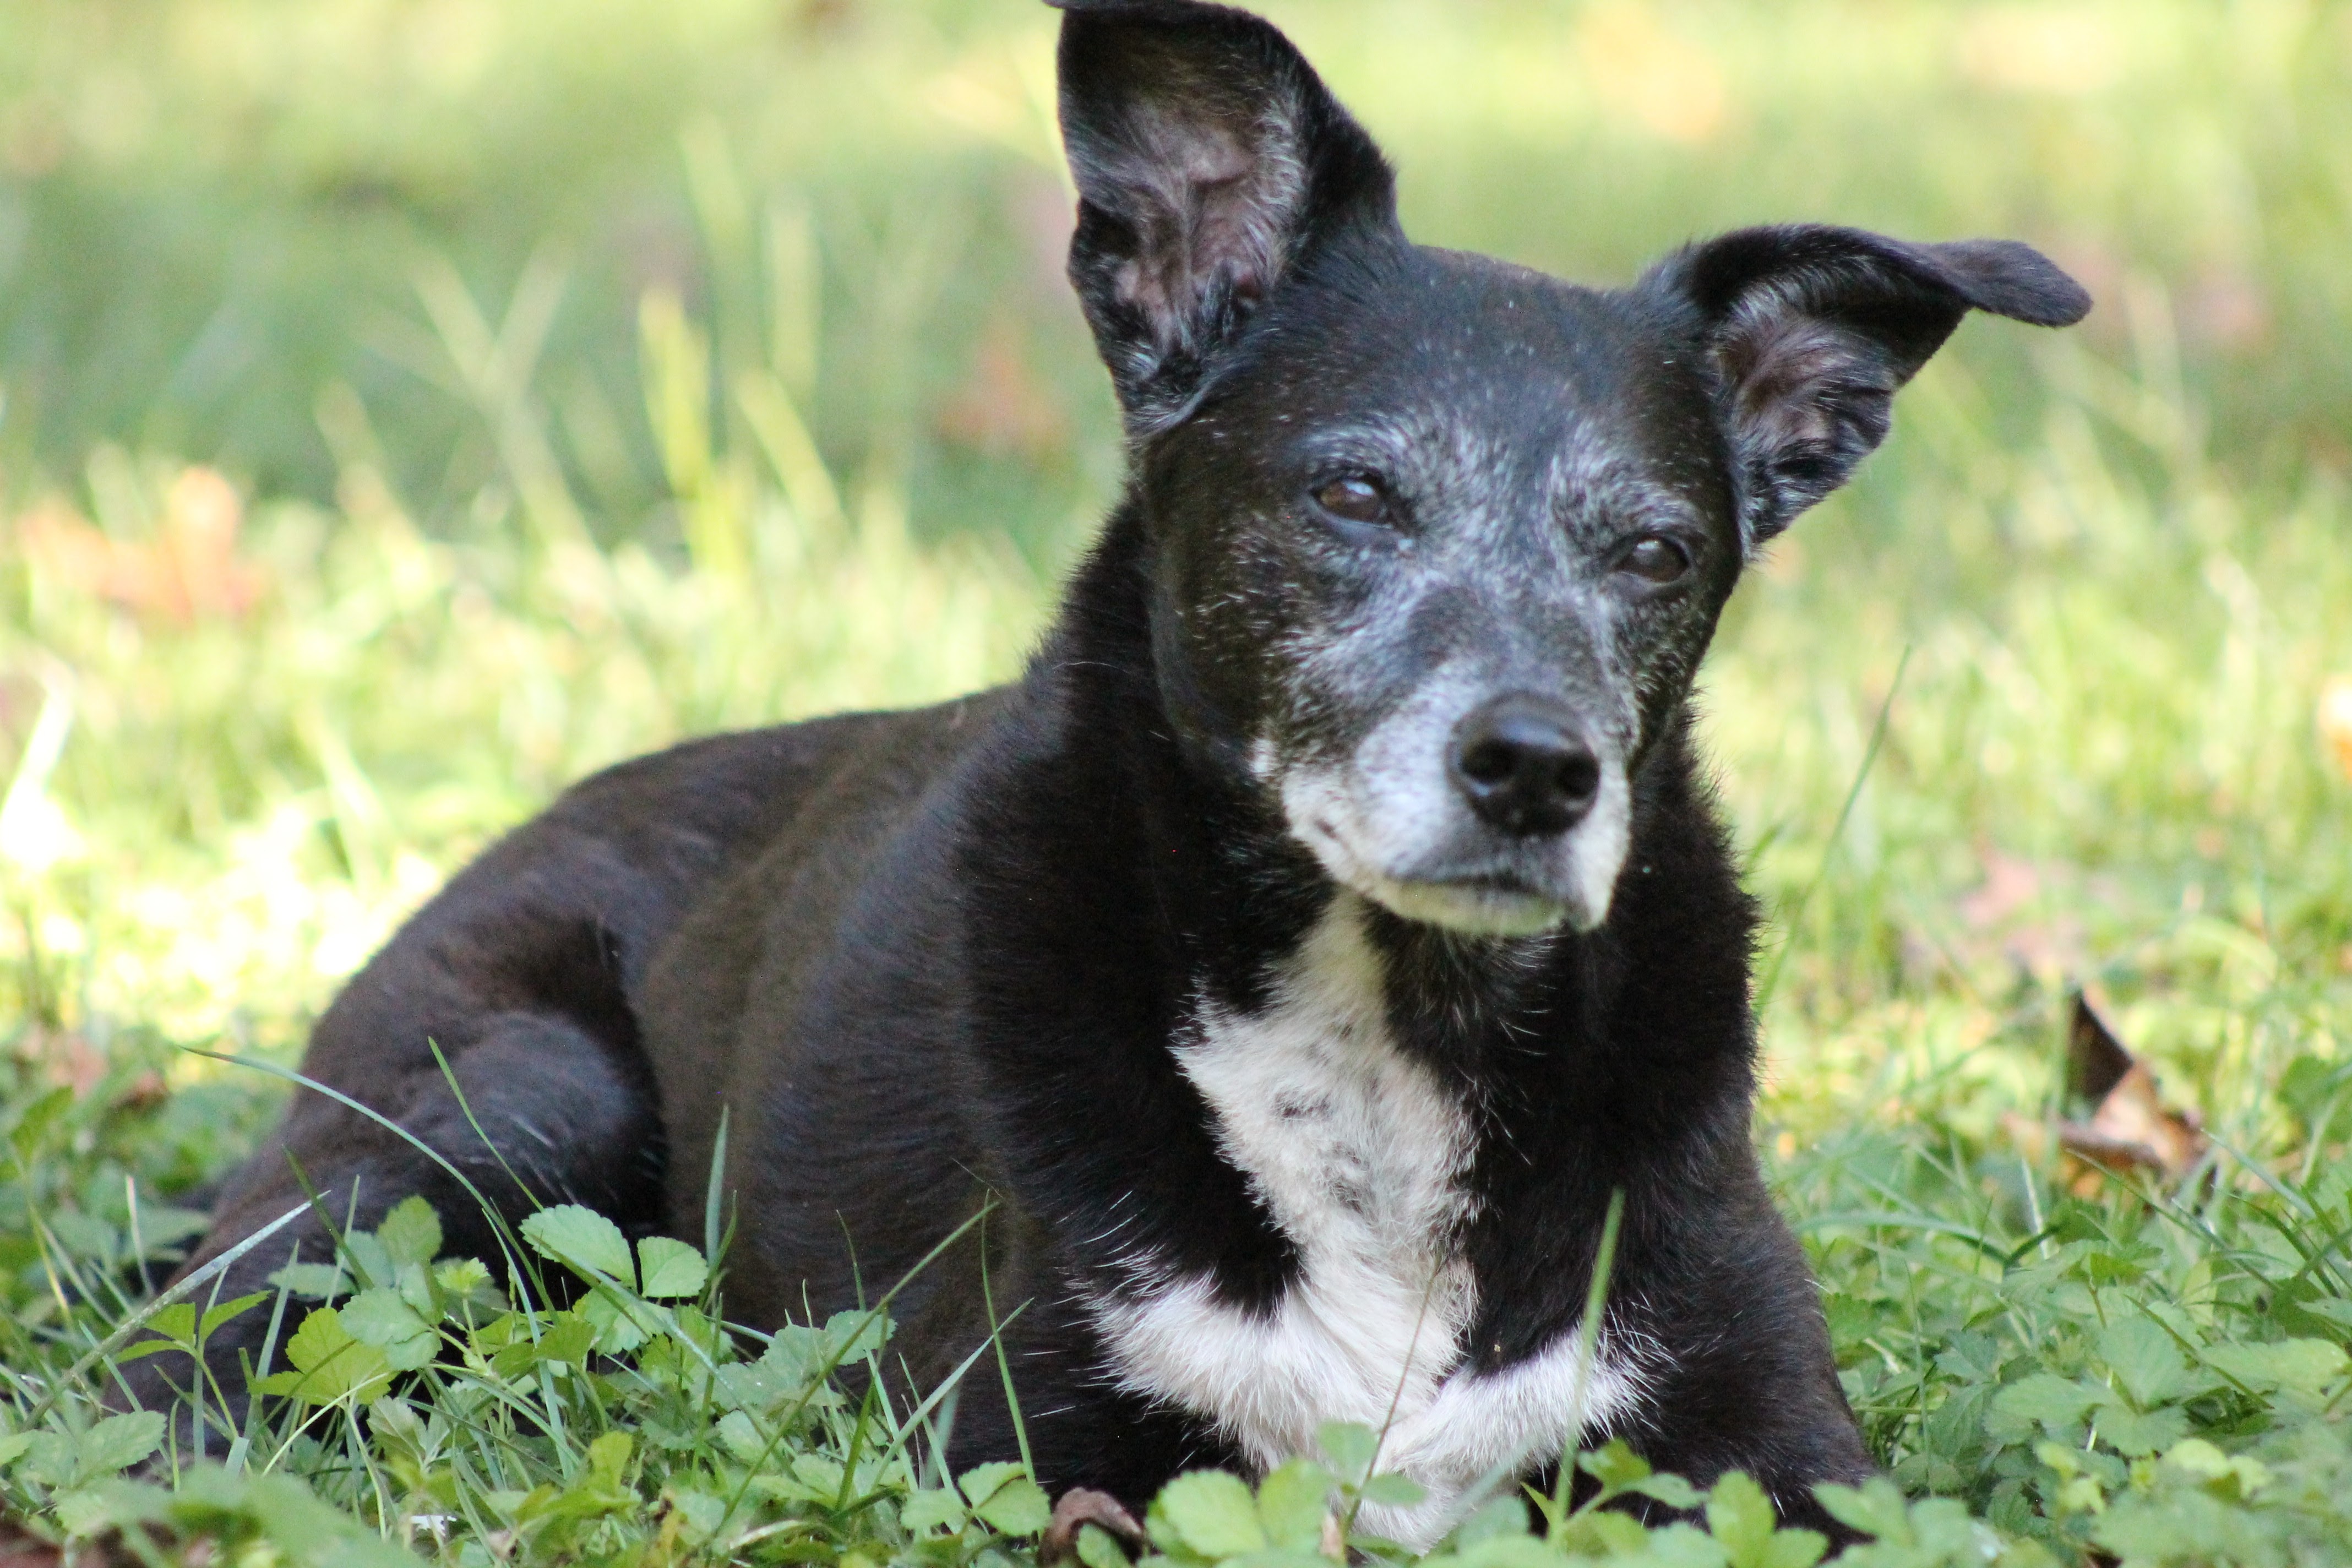
dog, animal, cute, canine, love, pet, mammal, friend, outdoors, family, vertebrate, adorable, dog breed, terrier, doggy, mature, patterdale terrier, karelian bear dog, dog like mammal, carnivoran, dog breed group, australian kelpie, formosan mountain dog